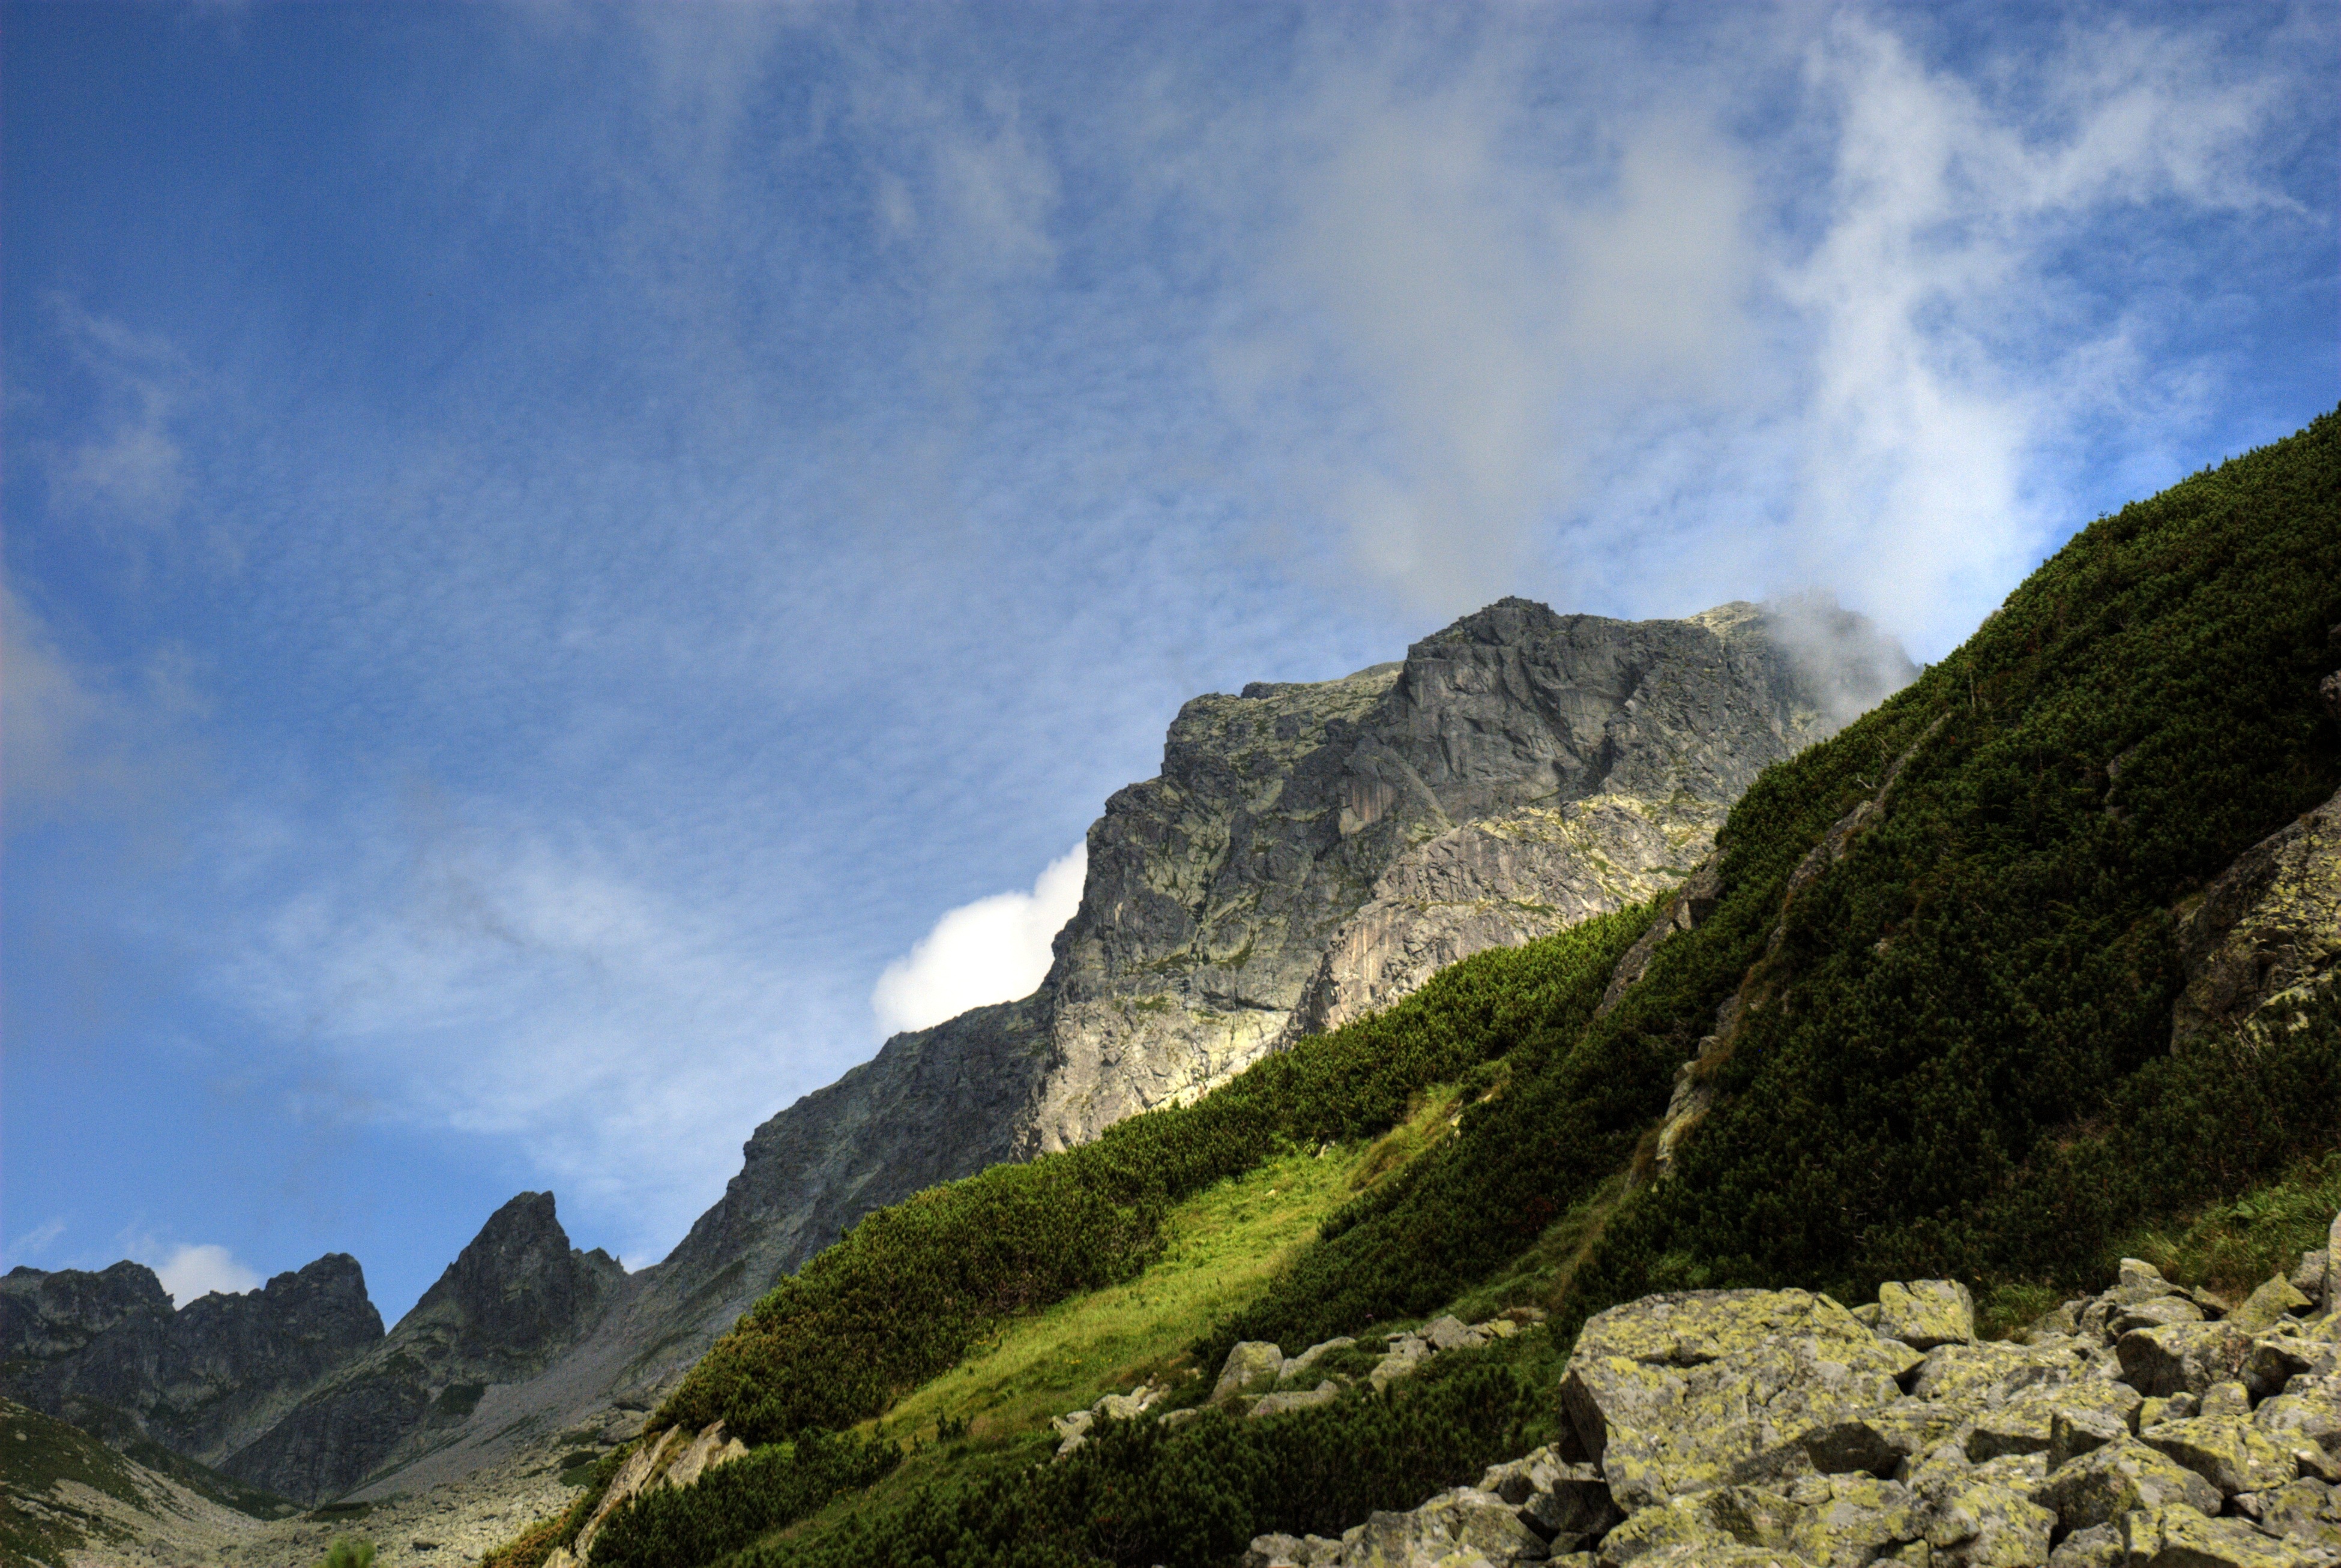
landscape, nature, rock, wilderness, mountain, cloud, sky, hill, view, valley, mountain range, cliff, holiday, tourism, highland, terrain, ridge, top view, rocks, geology, mountains, alps, plateau, top, tatry, slovakia, landform, the high tatras, mountain pass, the slovak tatras, geographical feature, mountainous landforms